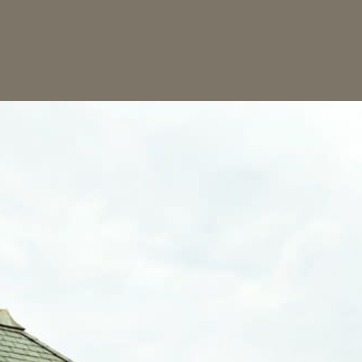
Material: sky